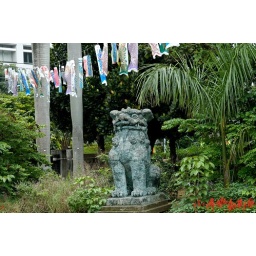
Lion almost in a trance staring at the hanging paper koi fish